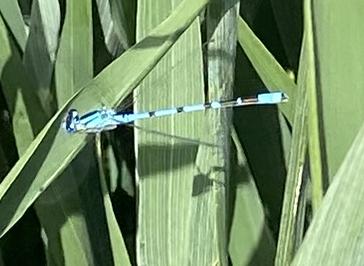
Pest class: predators